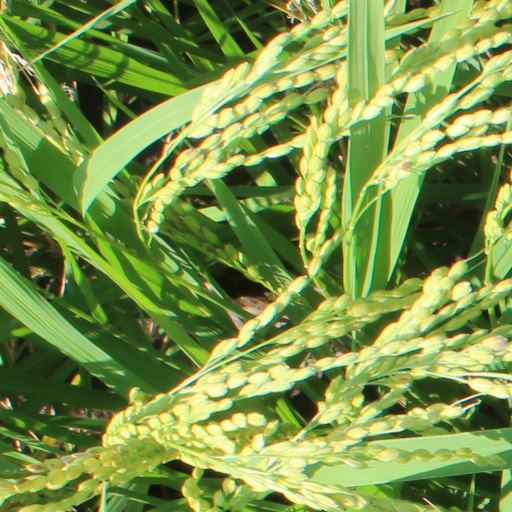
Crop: rice